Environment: real
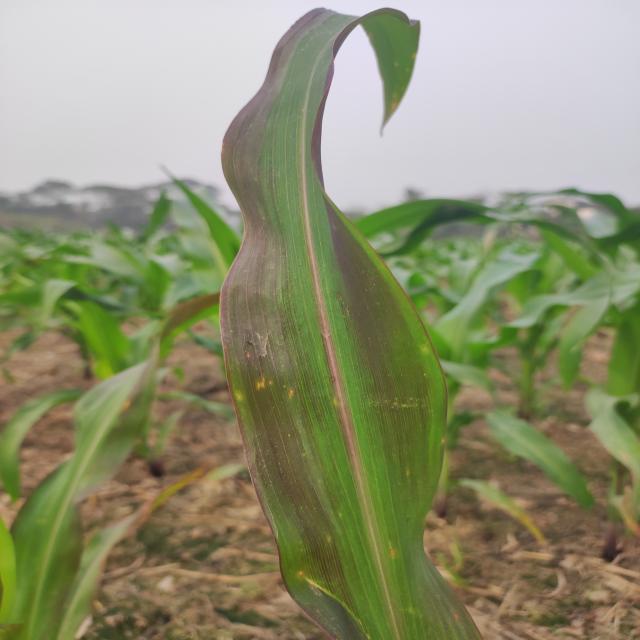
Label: phosphorus_deficiency